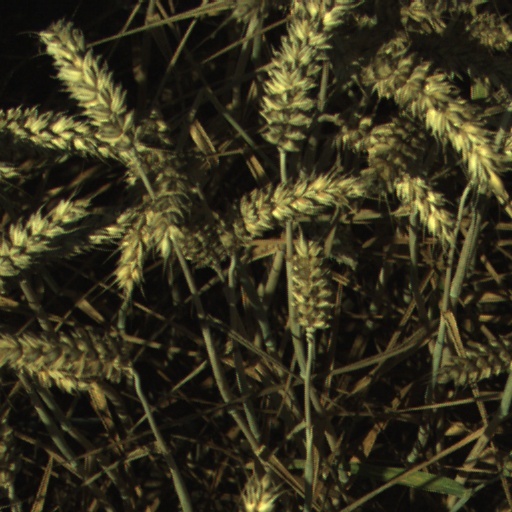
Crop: wheat